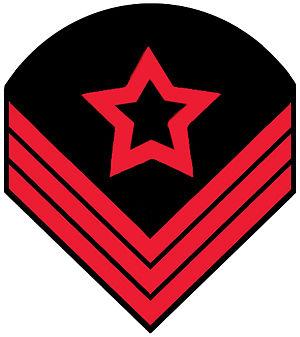
L'Armée des États confédérés est formée en février 1861 afin de défendre les États confédérés d'Amérique qui voient le jour la même année lorsque les sept premiers États du Sud font sécession des États-Unis. Elle disparaît après sa défaite lors de la guerre de Sécession.